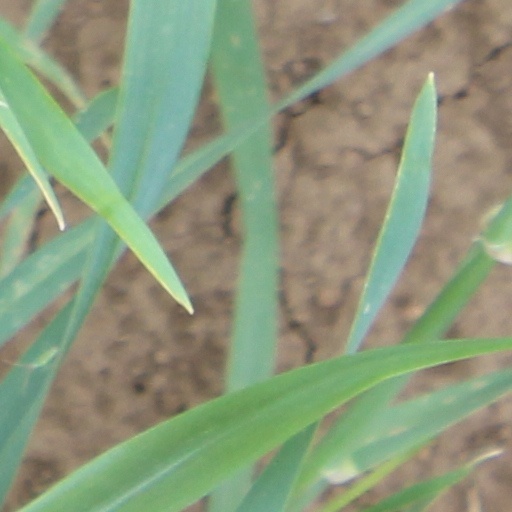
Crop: wheat